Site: brandenburg
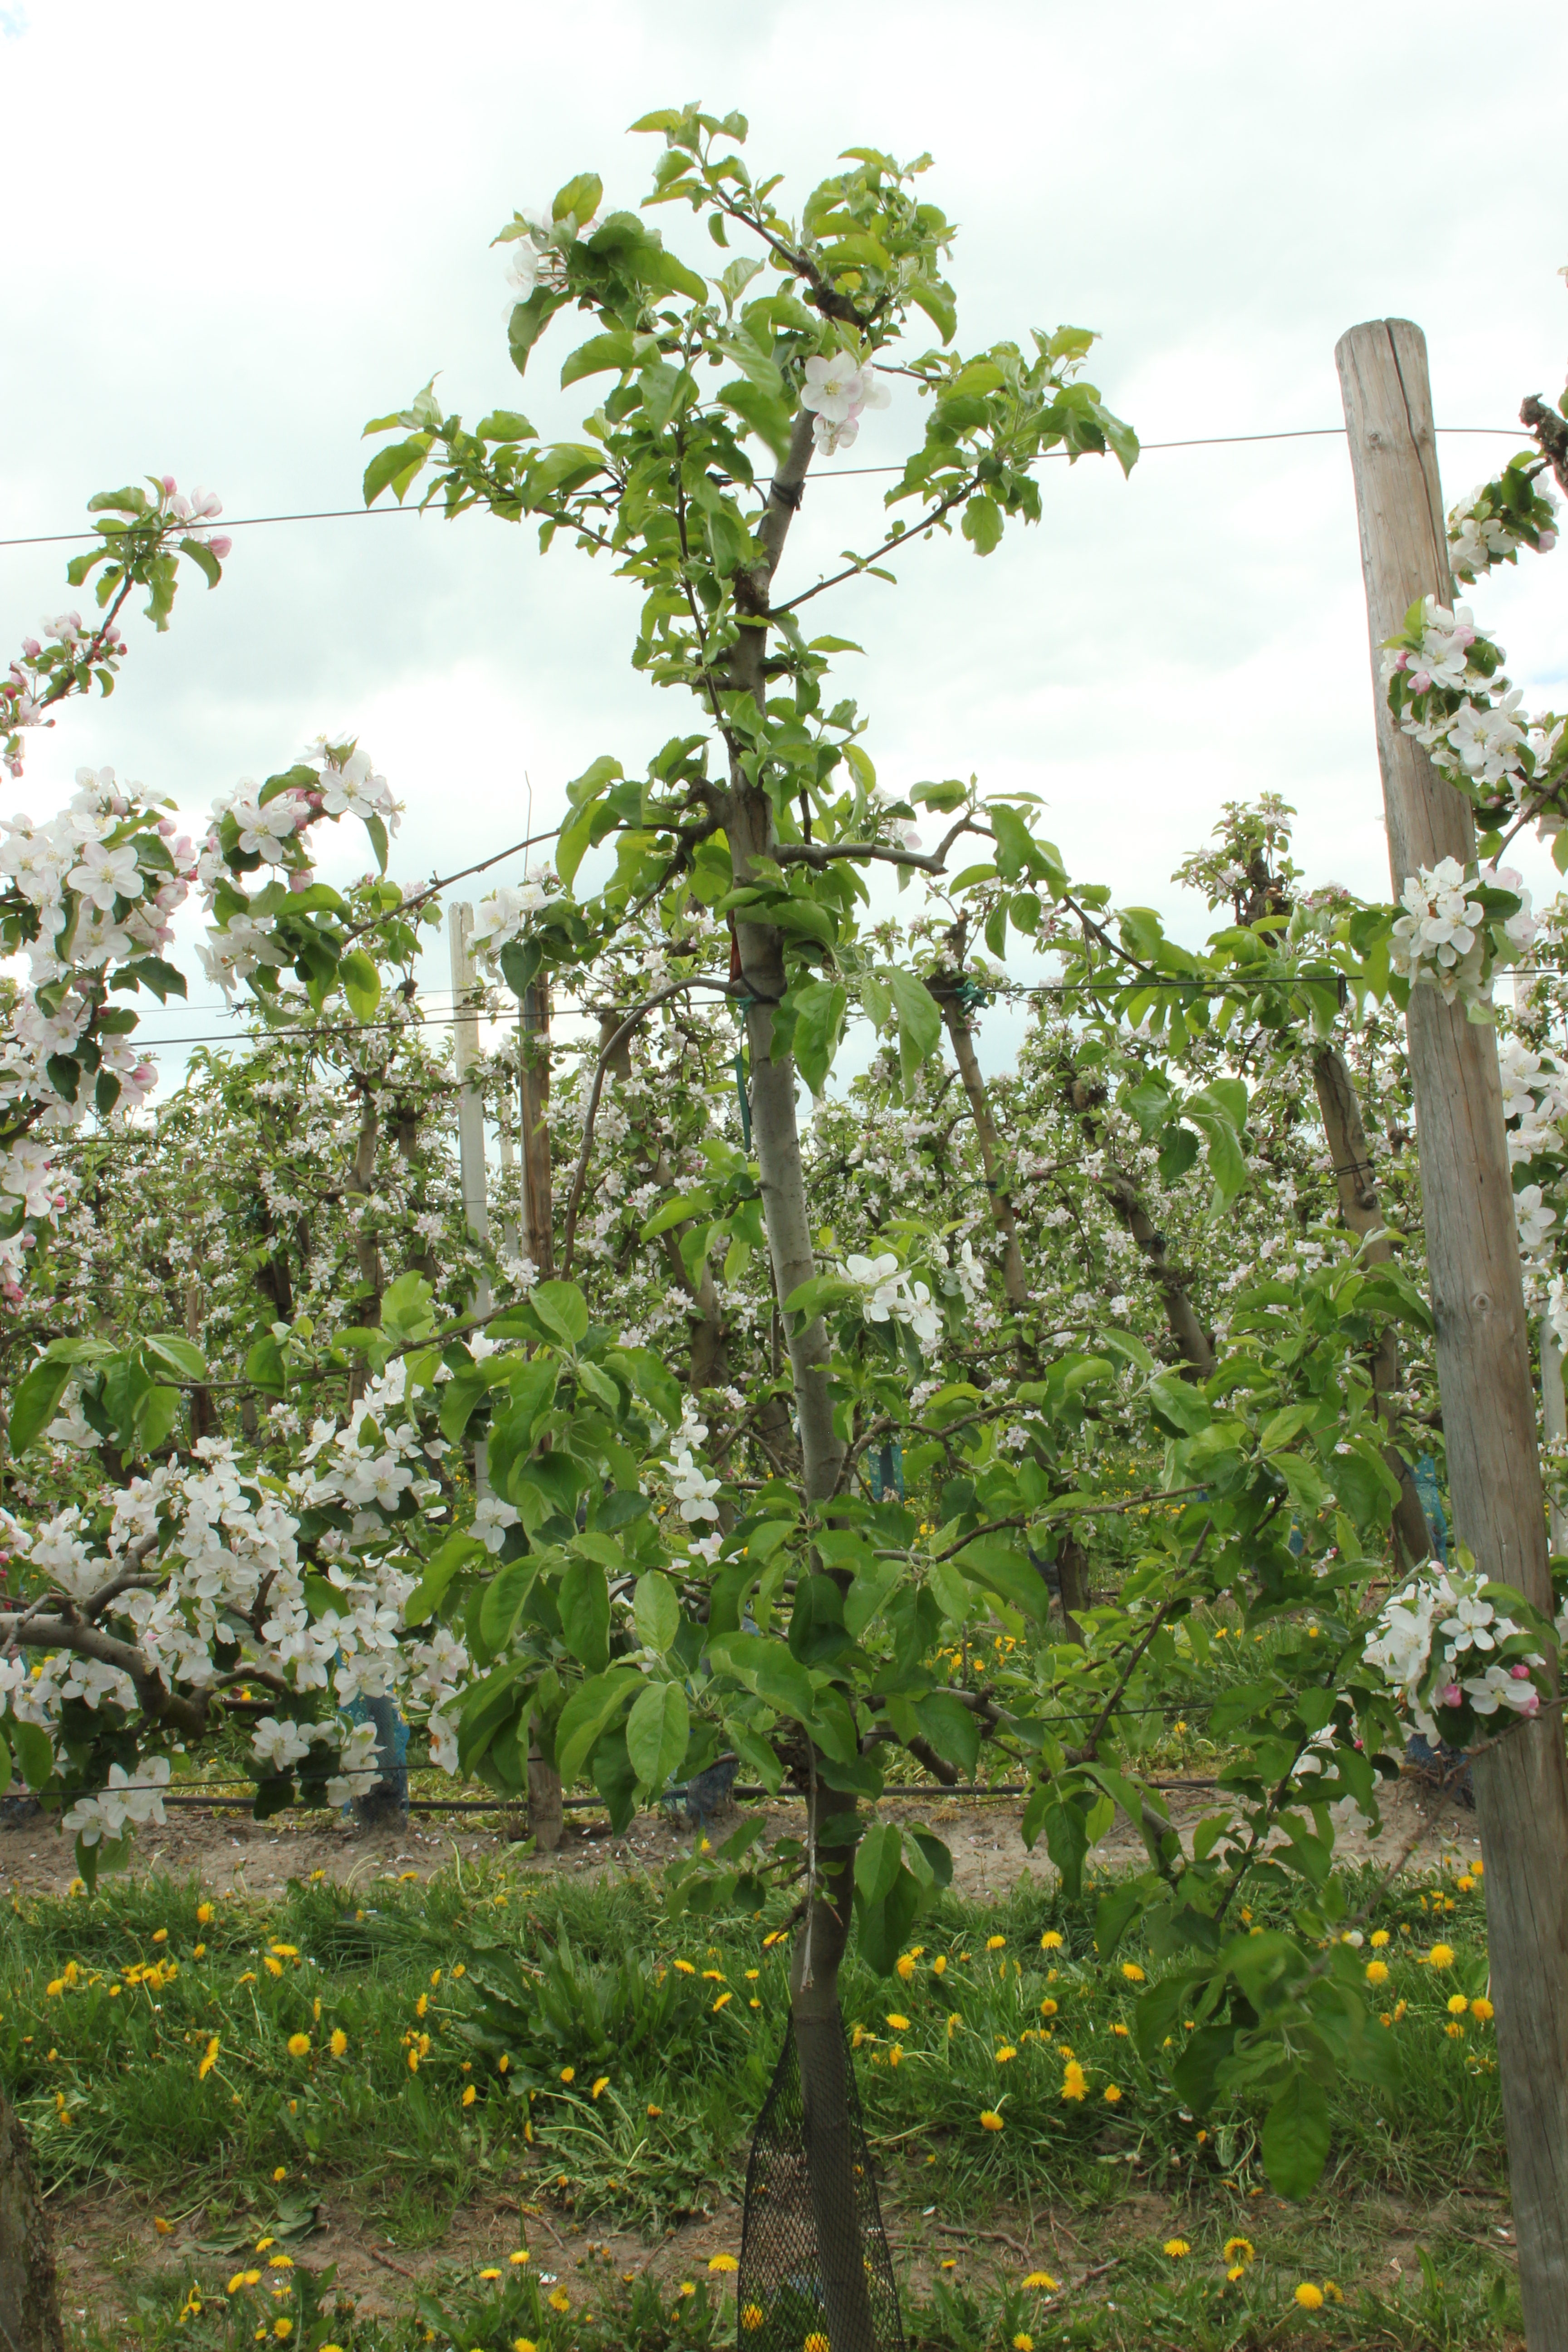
Growth stage (BBCH 65): Flowering